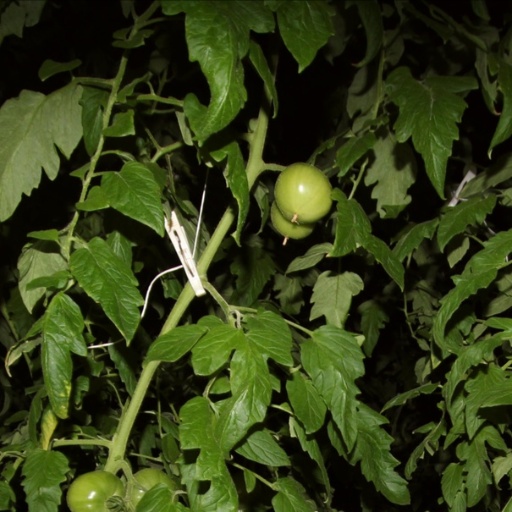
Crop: tomato